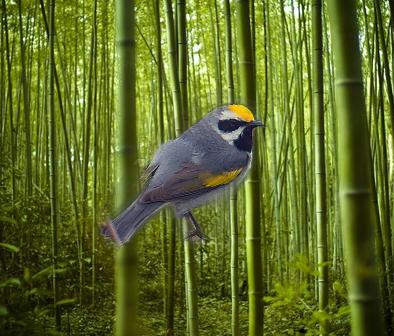
Bird species: Golden_winged_Warbler
Bird type: landbird
Background: land